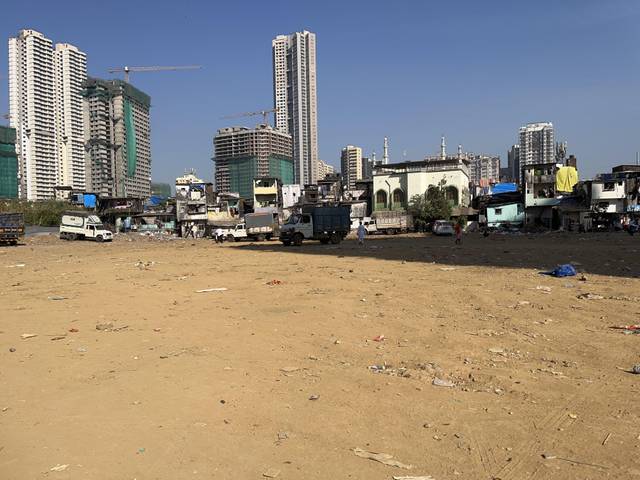
Region: India
Coordinates: 19.202, 72.83